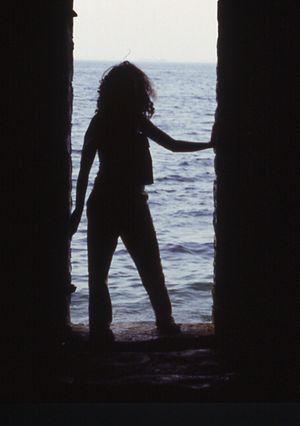
Zoulikha Bouabdellah est une artiste plasticienne et vidéaste franco-algérienne née en 1977. Elle vit et travaille entre Paris et Casablanca.